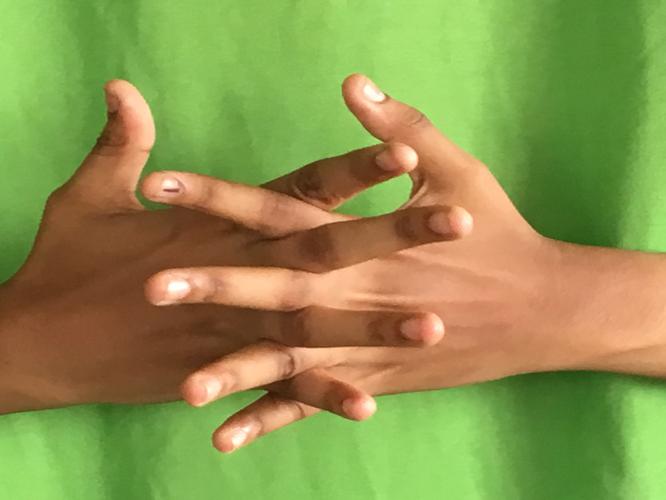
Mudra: Karkatta
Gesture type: double_hand